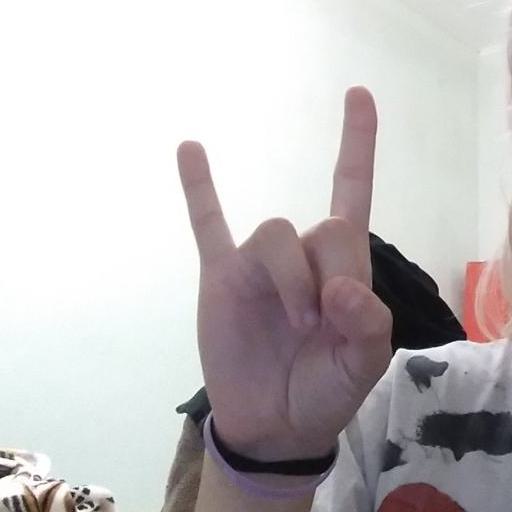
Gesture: rock